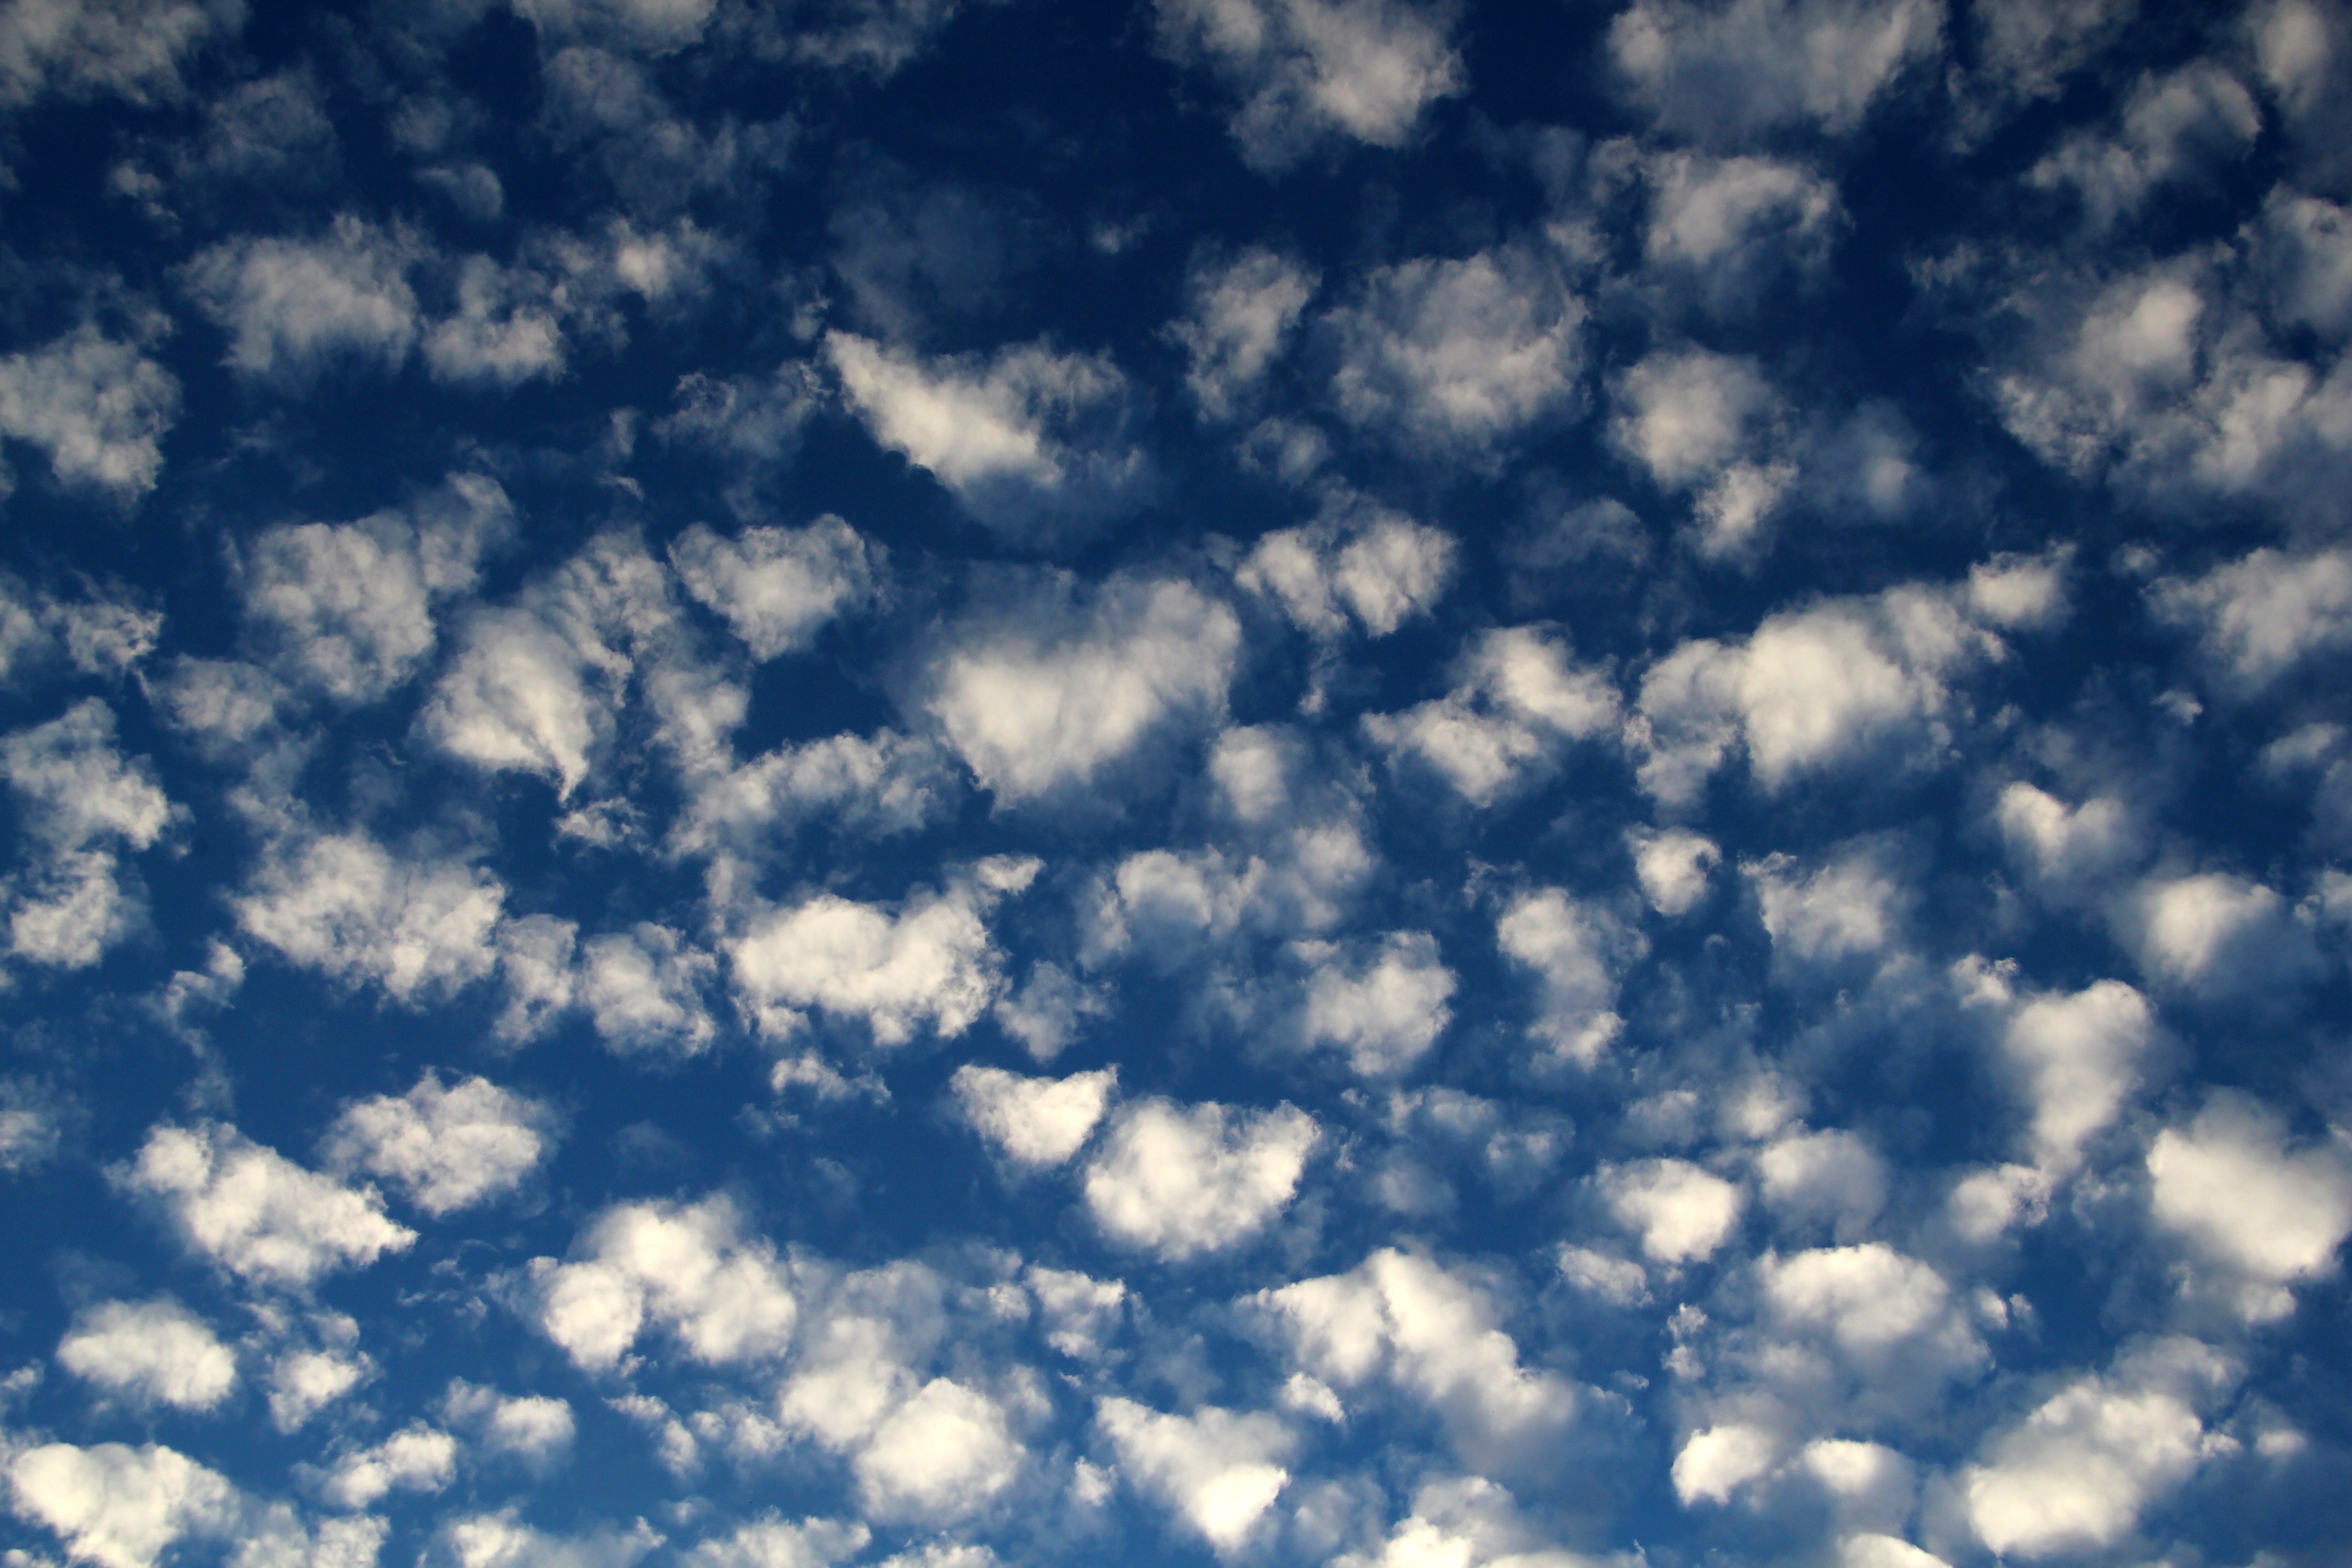
cloud, sky, sunlight, atmosphere, daytime, cumulus, monochrome, meteorological phenomenon